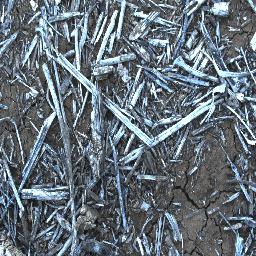
Label: negative